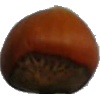
Label: Nut Forest 1